Peschier House

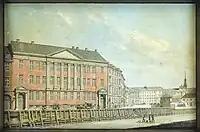
The Peschier House painted by Heinrich Gustav Ferdinand Holm, c. 1851

In 1831, wine trader J. A. Reuter purchased the building. He rented out part of the property to Studenterforeningen (The Student Society). Their premises were inaugurated on Christmas Eve )24 December) 1835 with a prologue by Henrik Hertz. A stage was installed in the great hall. Hans Christian Andersen made an appearance as the tragic actor in his own "Souffleurens Benefice" at the stage in 1836.